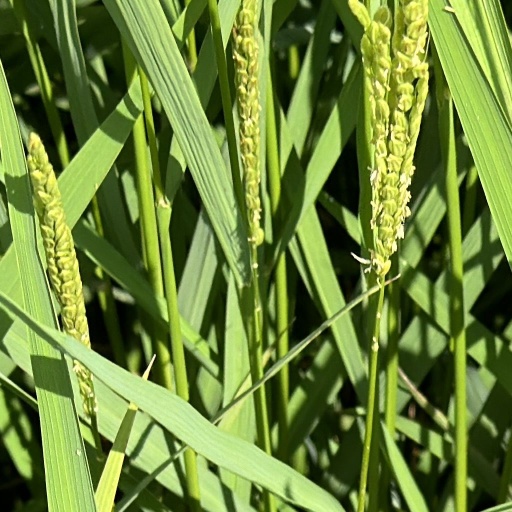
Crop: rice